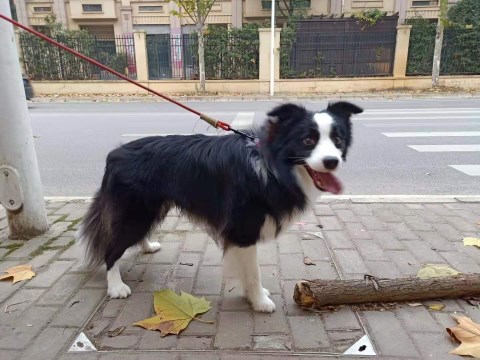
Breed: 2594-n000109-Border_collie